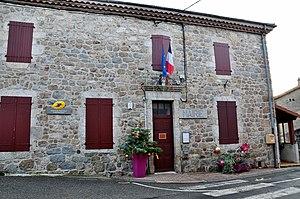
Mairie de Saint-Barthélemy-le-Meil.
Saint-Barthélemy-le-Meil est une commune française, située dans le département de l'Ardèche en région Auvergne-Rhône-Alpes.